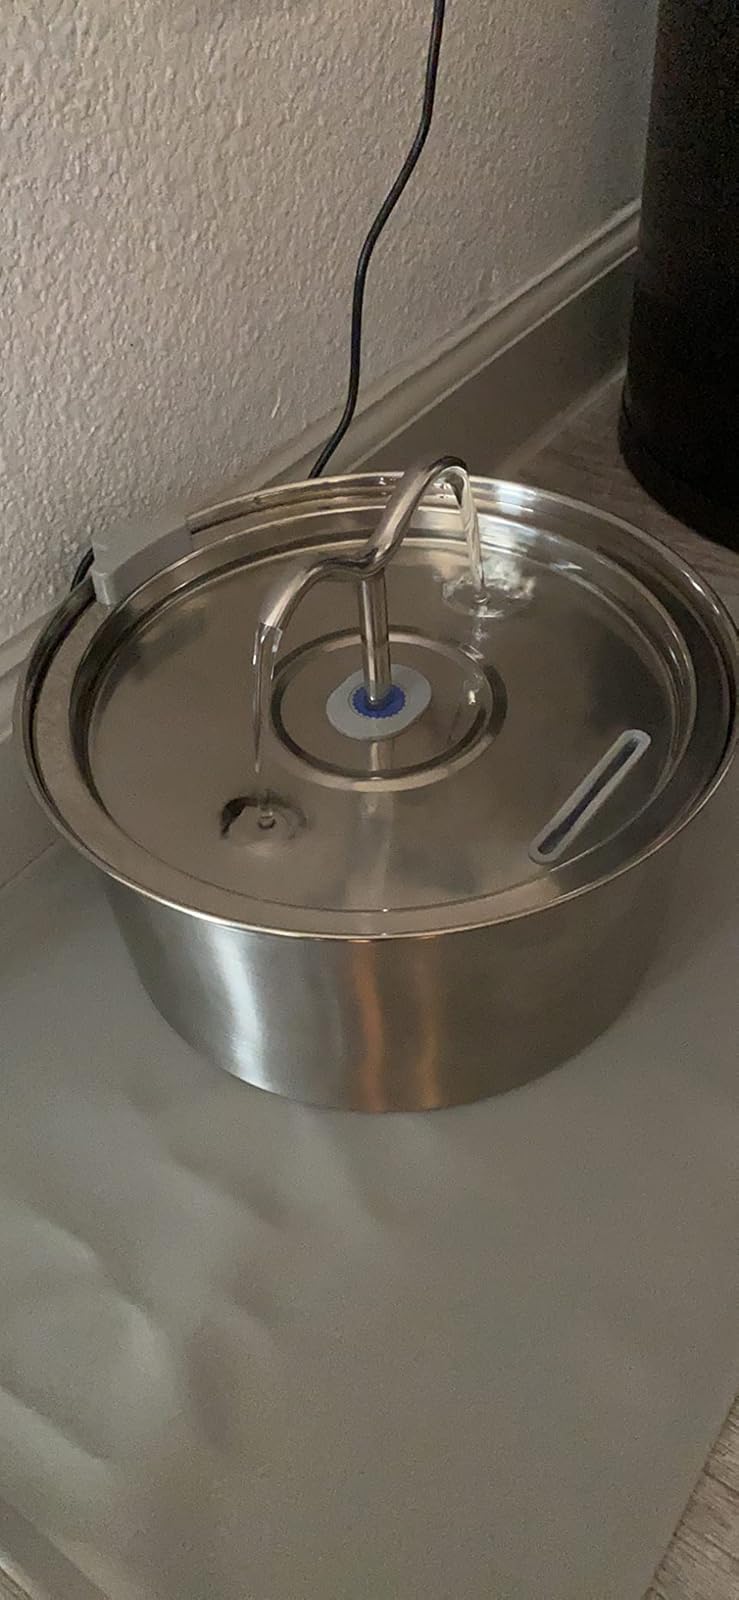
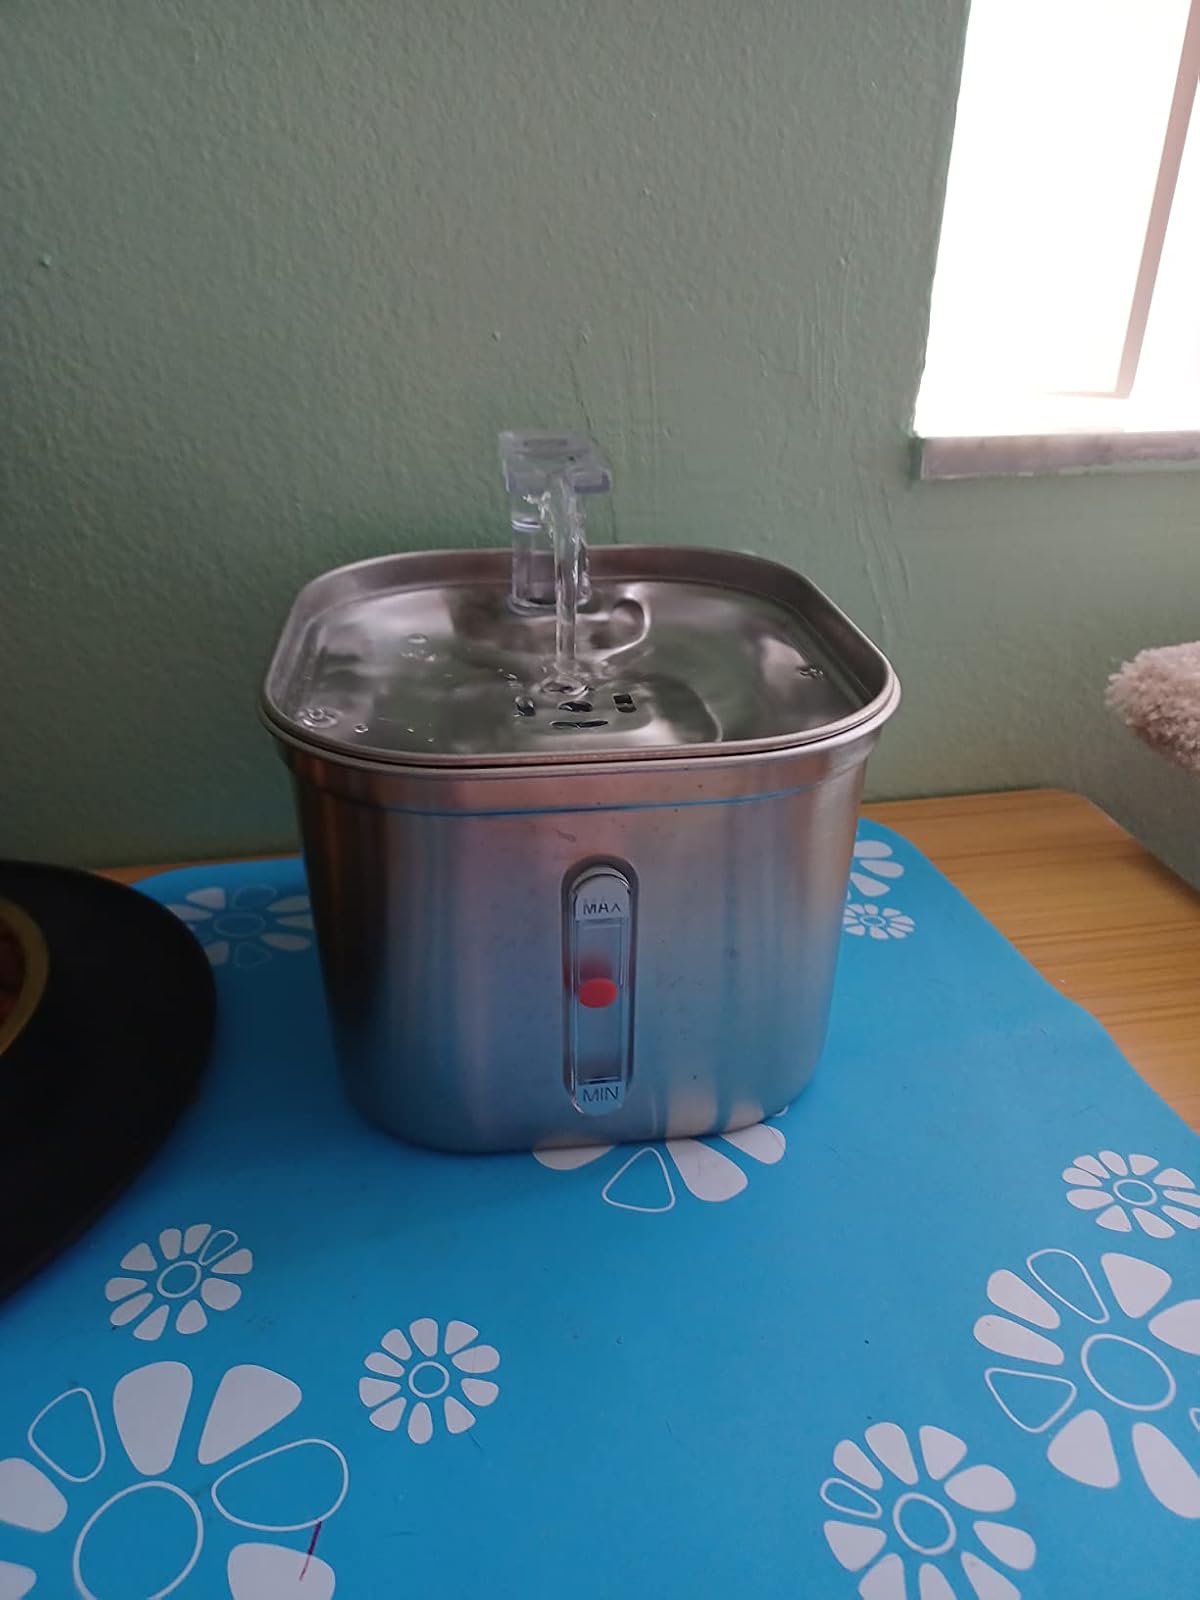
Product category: items_bowl
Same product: no